K. S. Chithra

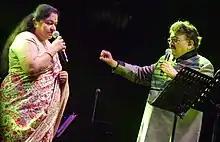
Chithra performing with S. P. Balasubrahmanyam

Chithra's first Telugu song was "Paadalenu Pallavaina" from the dubbed version of Tamil film "Sindhu Bhairavi" (1985) composed by Ilaiyaraaja, later sang a humming in a song sung by K. J. Yesudas composed by K. V. Mahadevan for the picture Pralayam (1985). Her first song in a Telugu film is "Gelupu Maade" from "Vijrumbhana" (1986), composed by K. Chakravarthy. Later went on to sing songs to many Telugu composers like Sathyam, Raj-Koti, Ilaiyaraja, K. V. Mahadevan & K. Chakravarthy for the years 1986–88, but she gained initial recognition/break-through for compositions by Ilaiyaraja like "Jallanta Kavvinta" from "Geethanjali" (1989) & "Ninnukori Varnam" from Gharshana( 1988) and then went onto sing several songs to many composers in Telugu. It was from then onwards that she became a notable singer in Telugu and went on to record every other song in each album being the solo card female singer for almost all the films in the 90s. It was the moment where she established herself as a well recognised singer and strengthening her position in Telugu films by almost taking the place of S. Janaki from 1990. Chithra received her first Nandi Award, presented by Government of Andhra Pradesh for "Kalika Chilakala Koliki" from "Seetharamayya Gari Manavaralu" (1991). She won a total of 11 Nandi Awards as Best Female Playback Singer for various Telugu songs. As the years passed by Chithra was recognised as a legendary singer in Telugu whose era or legacy was considered to be the golden era standing next to P. Susheela and S. Janaki. As of today Chithra is considered as one of the finest singers of the Telugu film industry whose charisma is remarkable. She sang maximum songs in Telugu to M. M. Keeravani and also worked with almost every notable composer from then to till date.